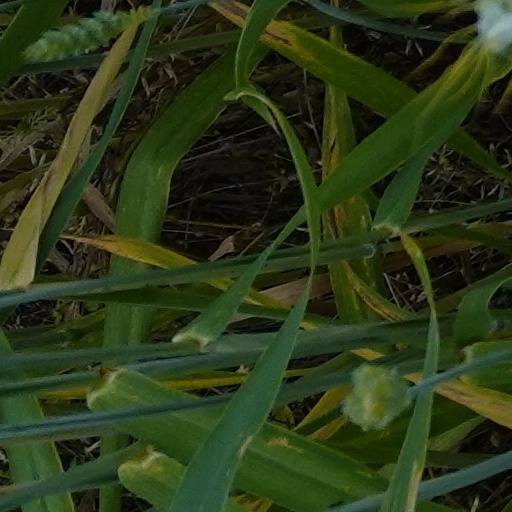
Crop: wheat